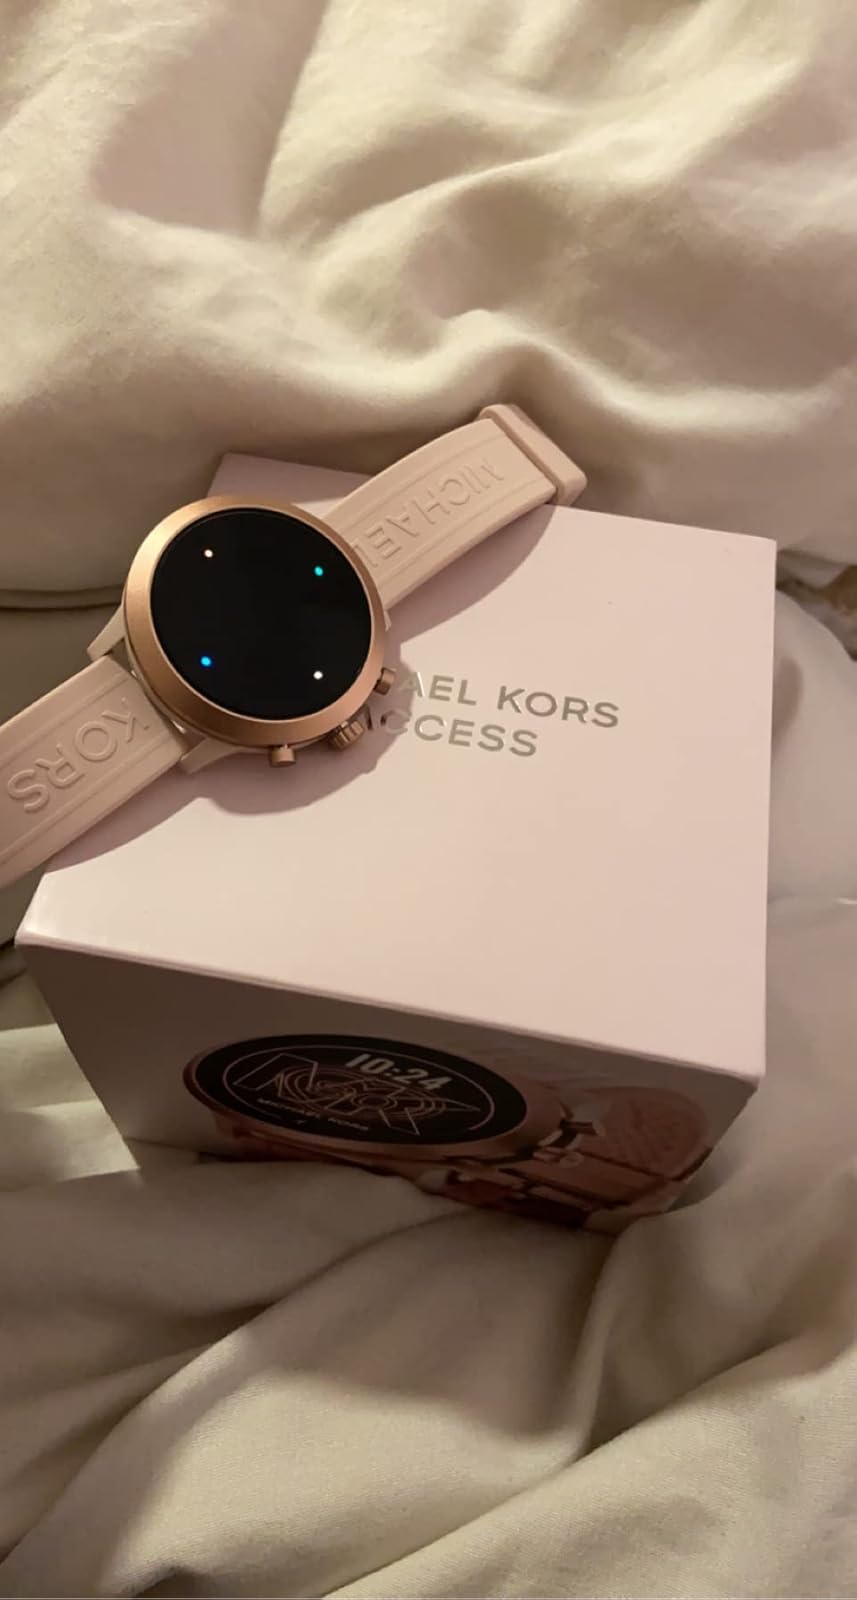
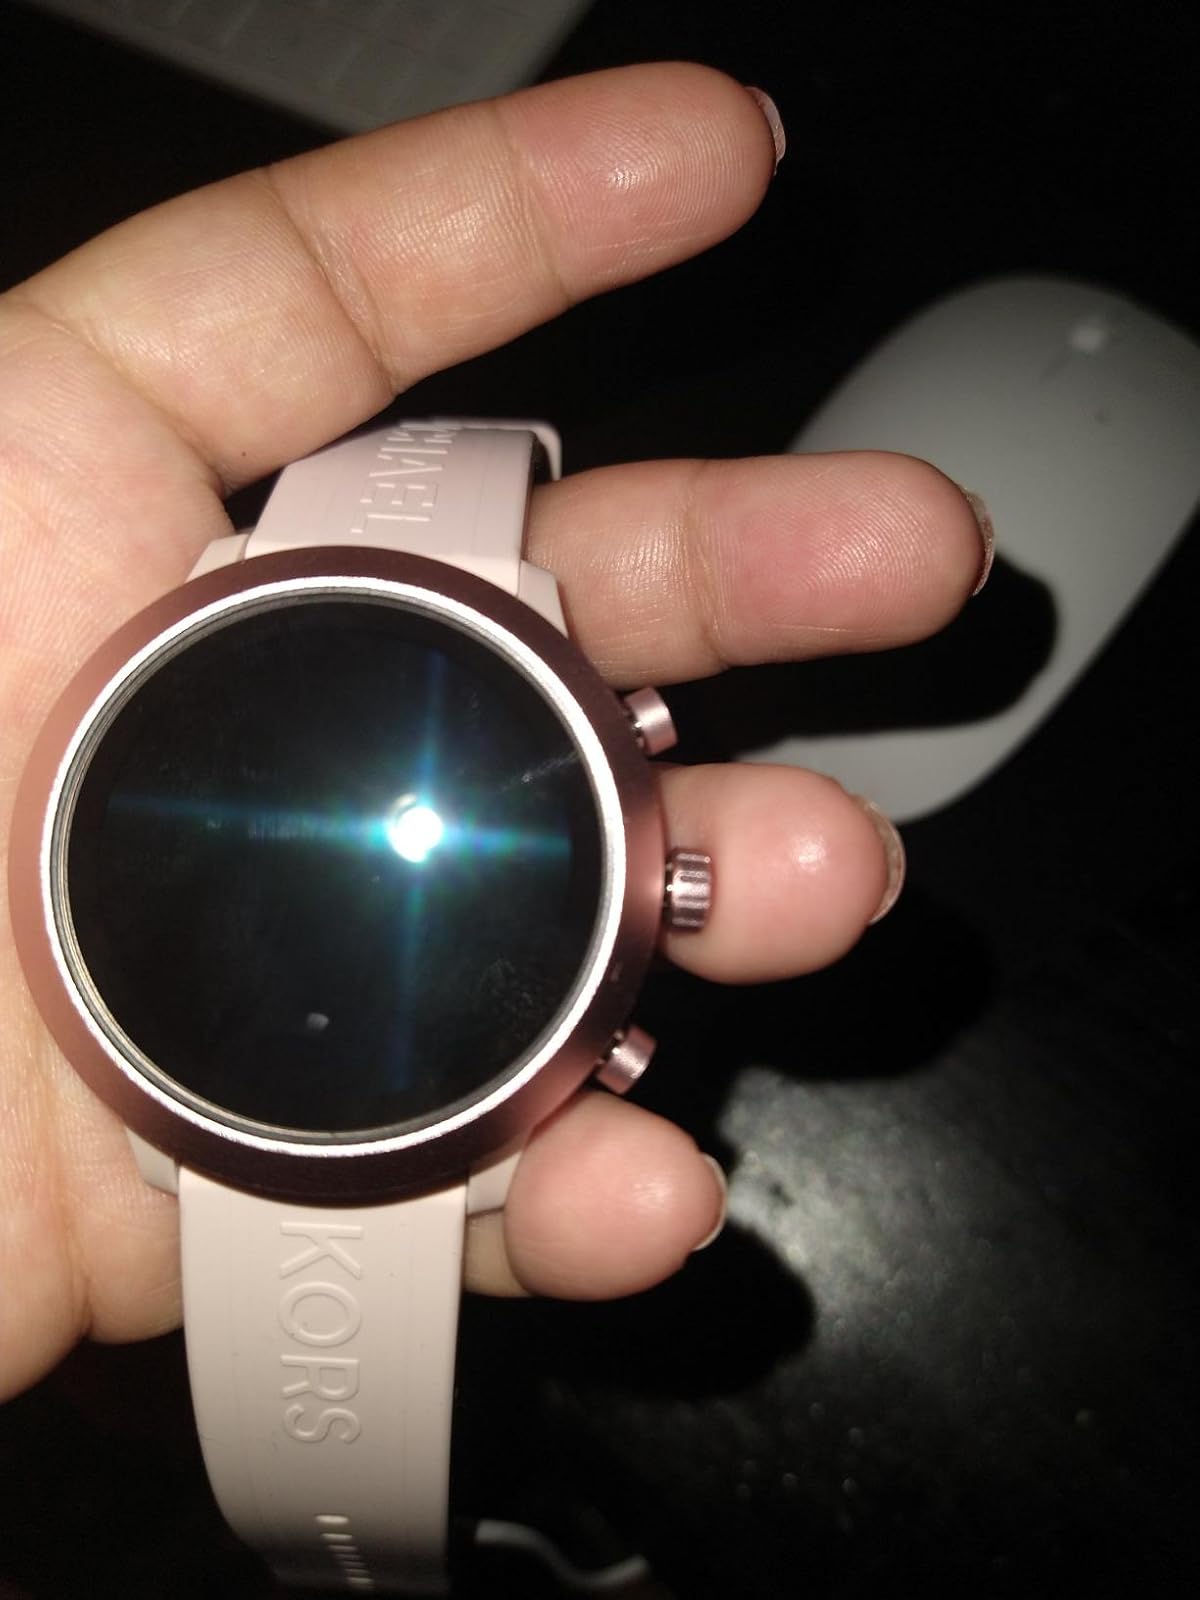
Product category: smartwatch
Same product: yes